History of the Conservative Party (UK)

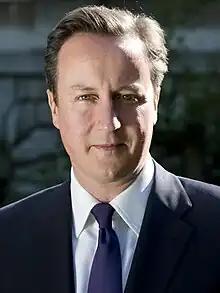
Conservative Prime Minister (2010–2016) David Cameron

David Cameron won the subsequent leadership campaign on 6 December 2005. Cameron beat his closest rival David Davis by a margin of more than two to one, taking 134,446 votes to 64,398, and announced his intention to reform and realign the Conservative Party in a manner similar to that achieved by the Labour Party in opposition under Tony Blair. As part of this he distanced from himself from the much hated Conservative Party of the past, for example apologising for Section 28, and focused in on modern environmental issues.